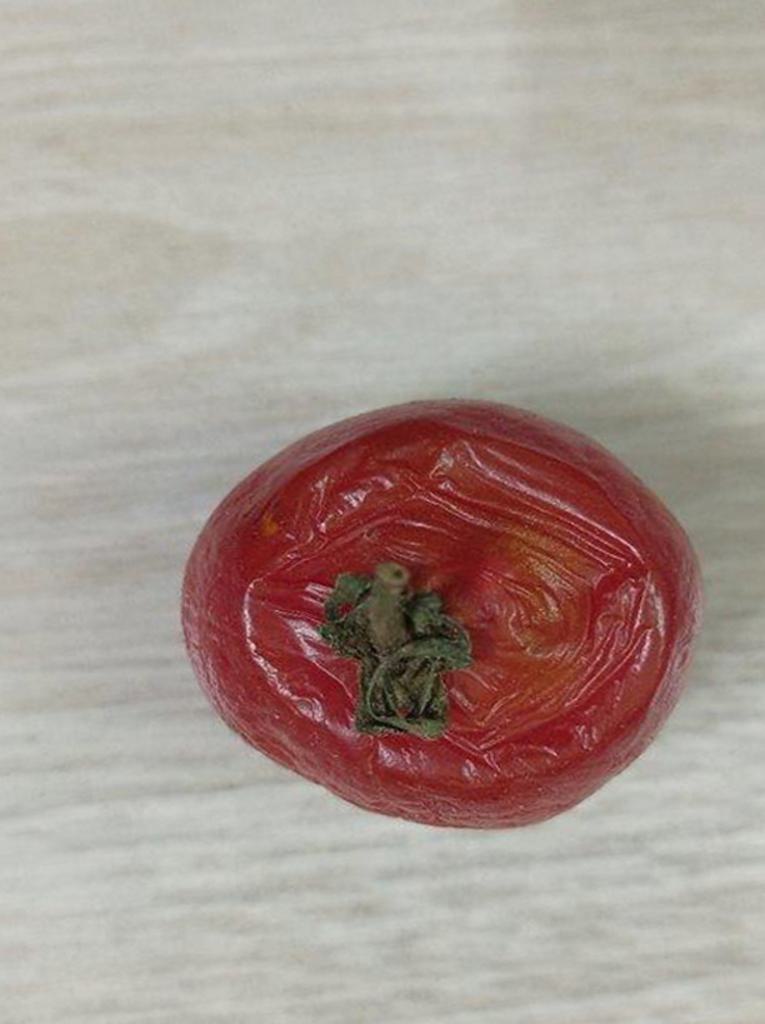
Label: Rotten